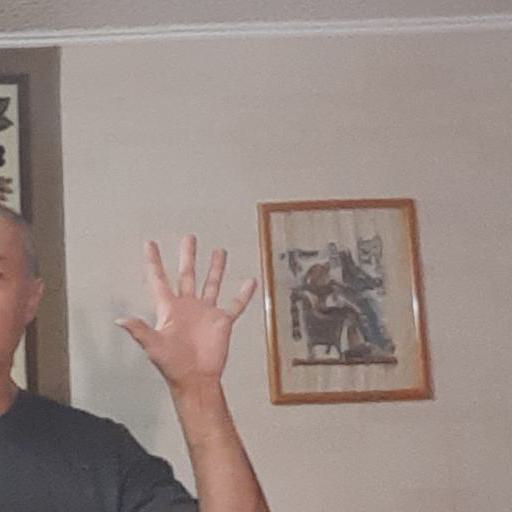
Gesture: palm